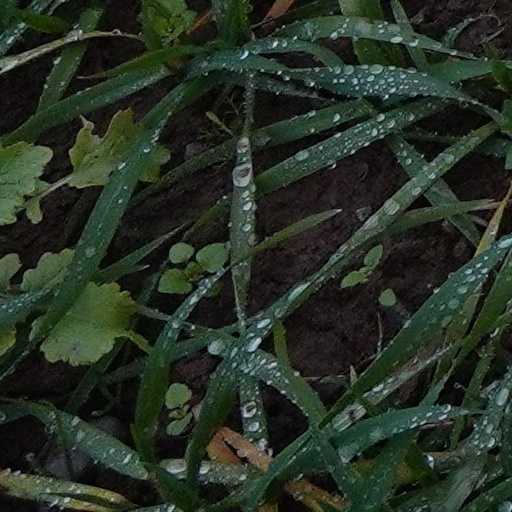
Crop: wheat